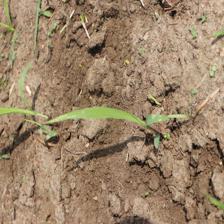
Label: Sorghum